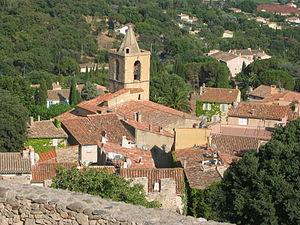
Grimaud est une commune française située dans le département du Var, en région Provence-Alpes-Côte d'Azur.